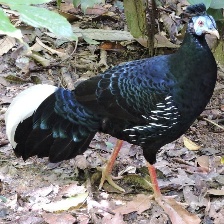
Species: CRESTED FIREBACK
Scientific name: LOPHURA IGNITA